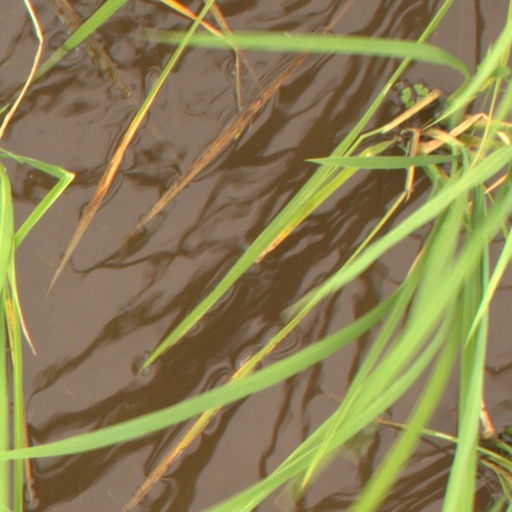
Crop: rice